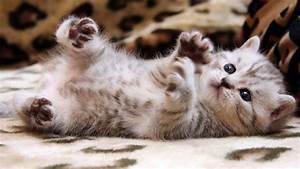
Label: cat